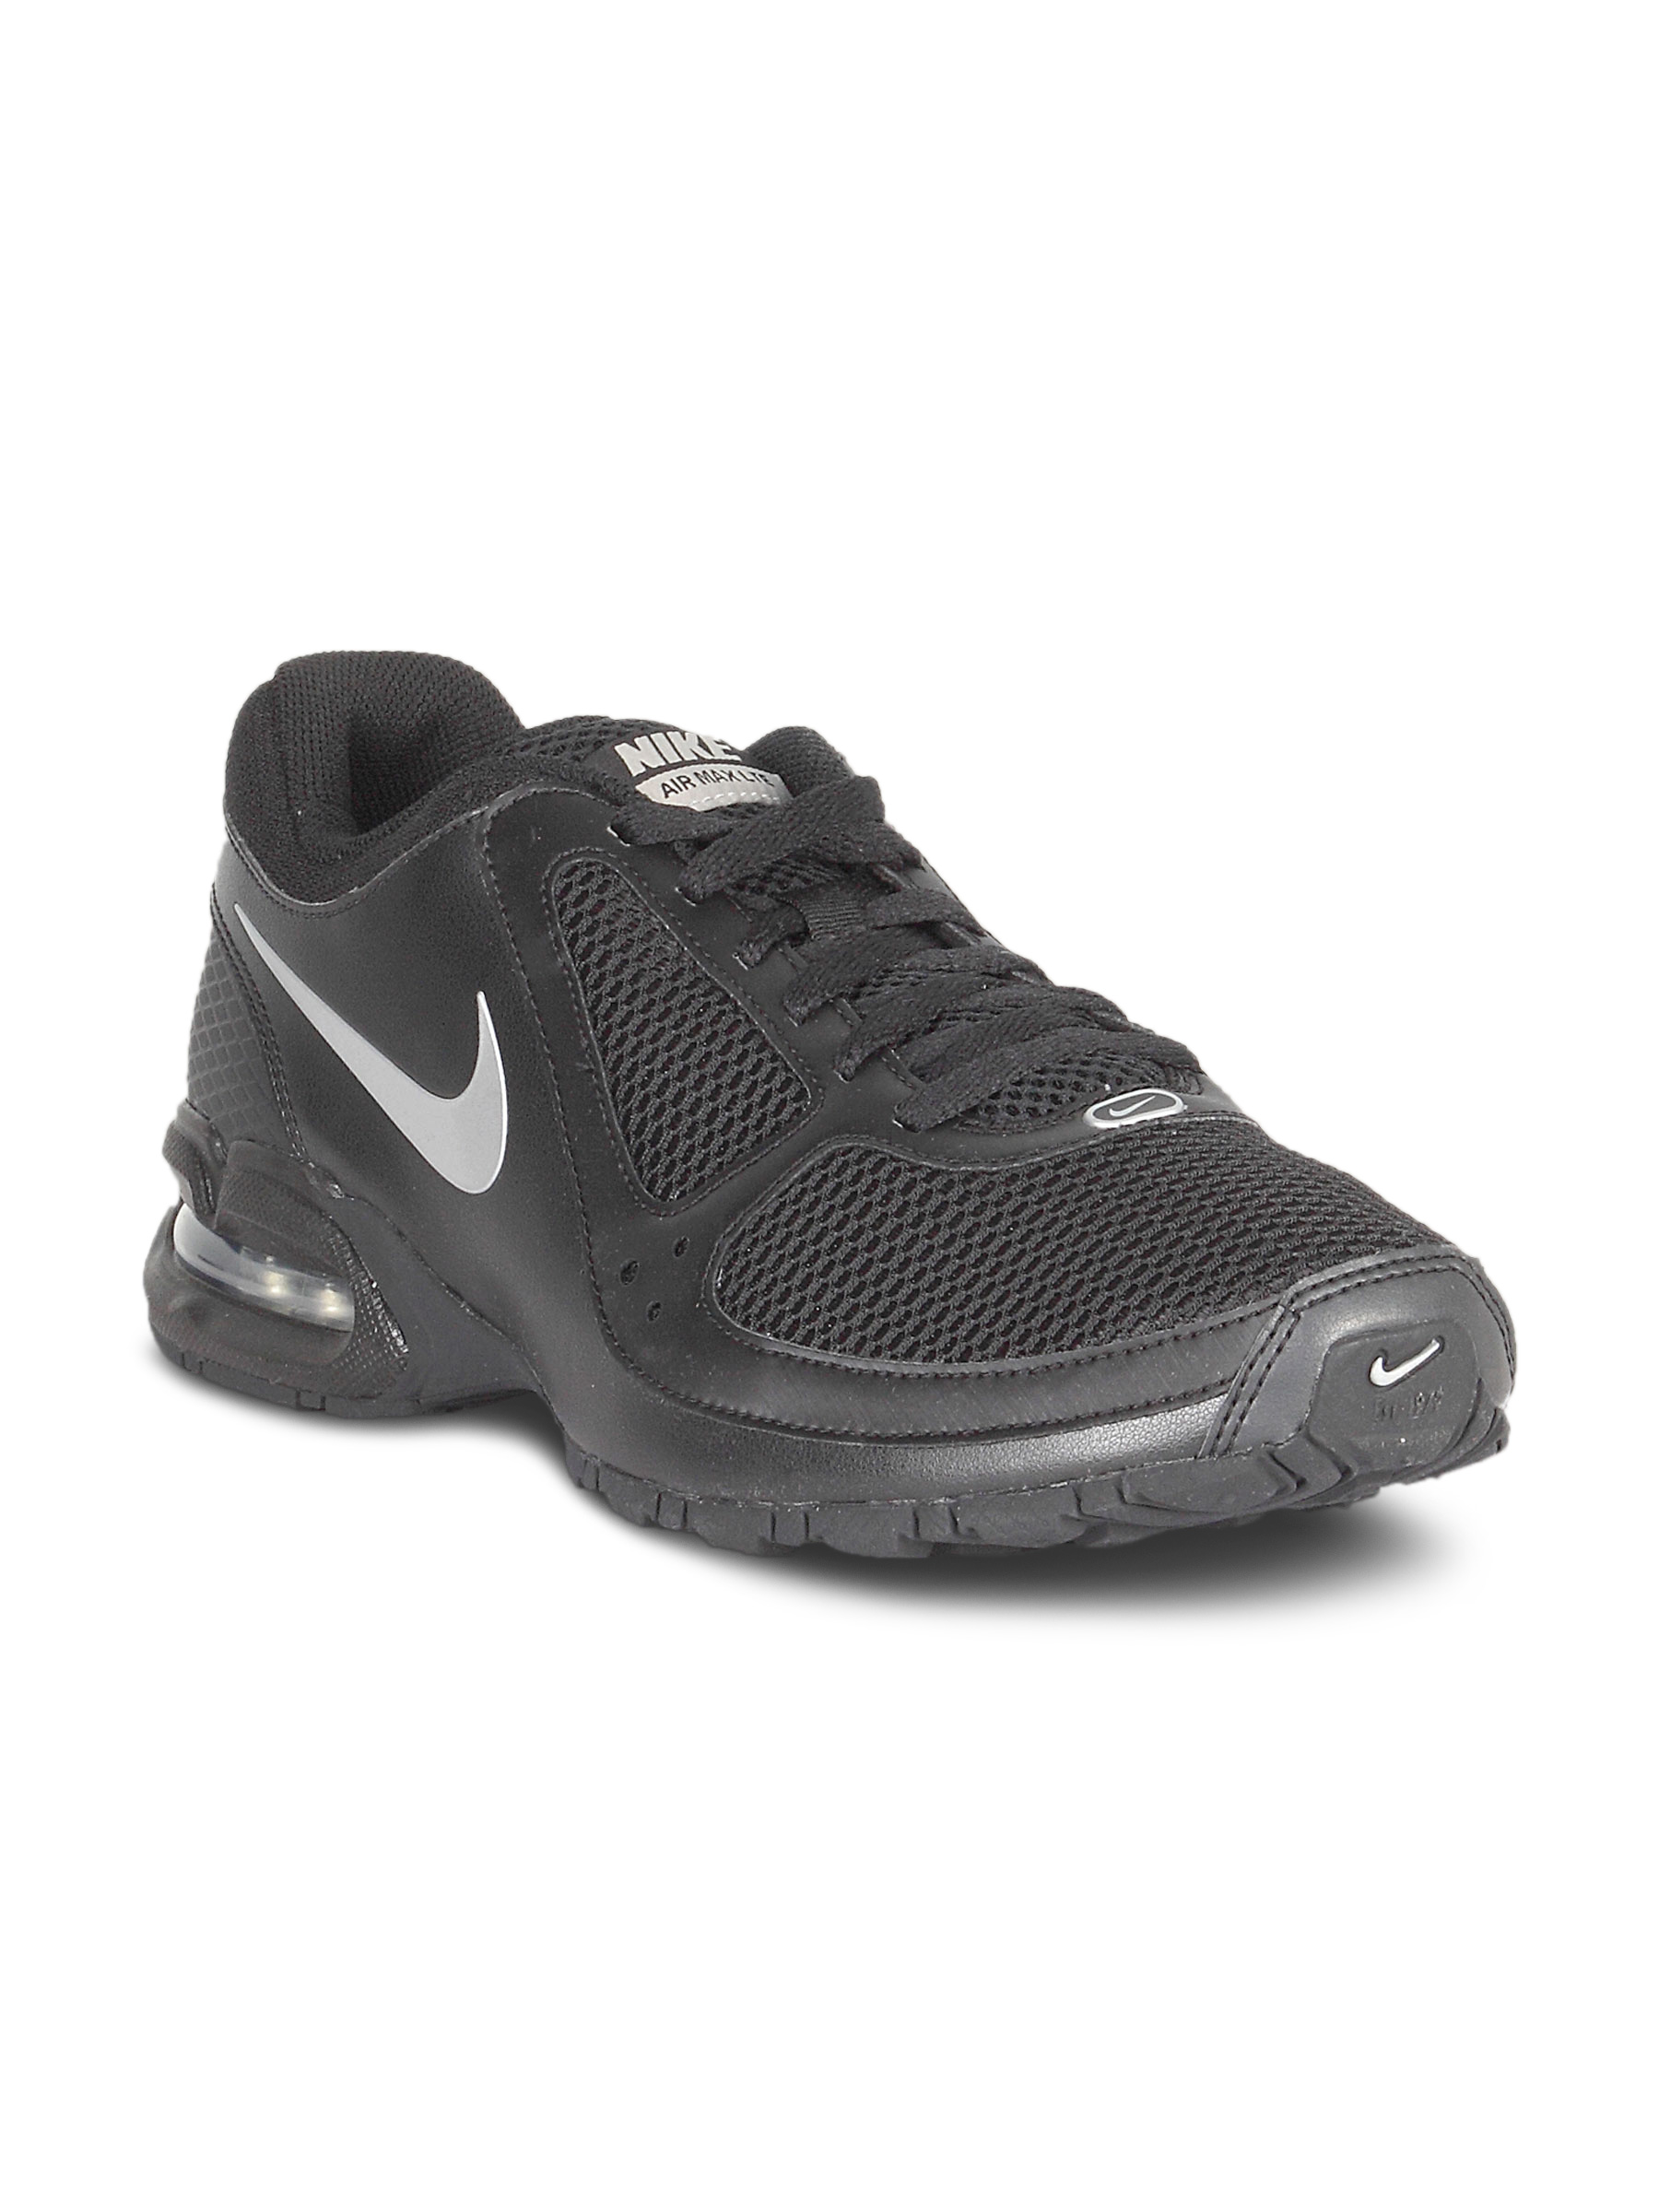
Nike Men's Air Max Black Shoe
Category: Footwear / Shoes / Sports Shoes
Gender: Men
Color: Black
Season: Summer 2011
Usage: Sports